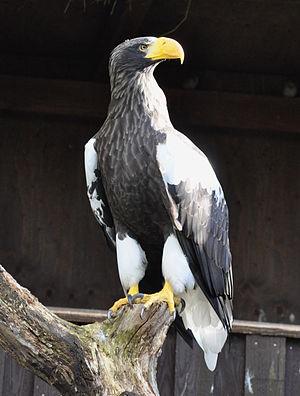
Pygargue empereur (Haliaeetus pelagicus) dans le Parc des Oiseaux Walsrode, Allmagne.